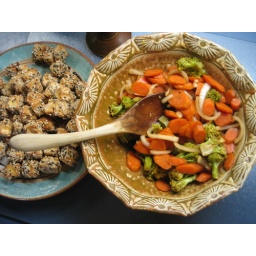
Veggies in Dianne's bowl and sesame tofu on Macks plate